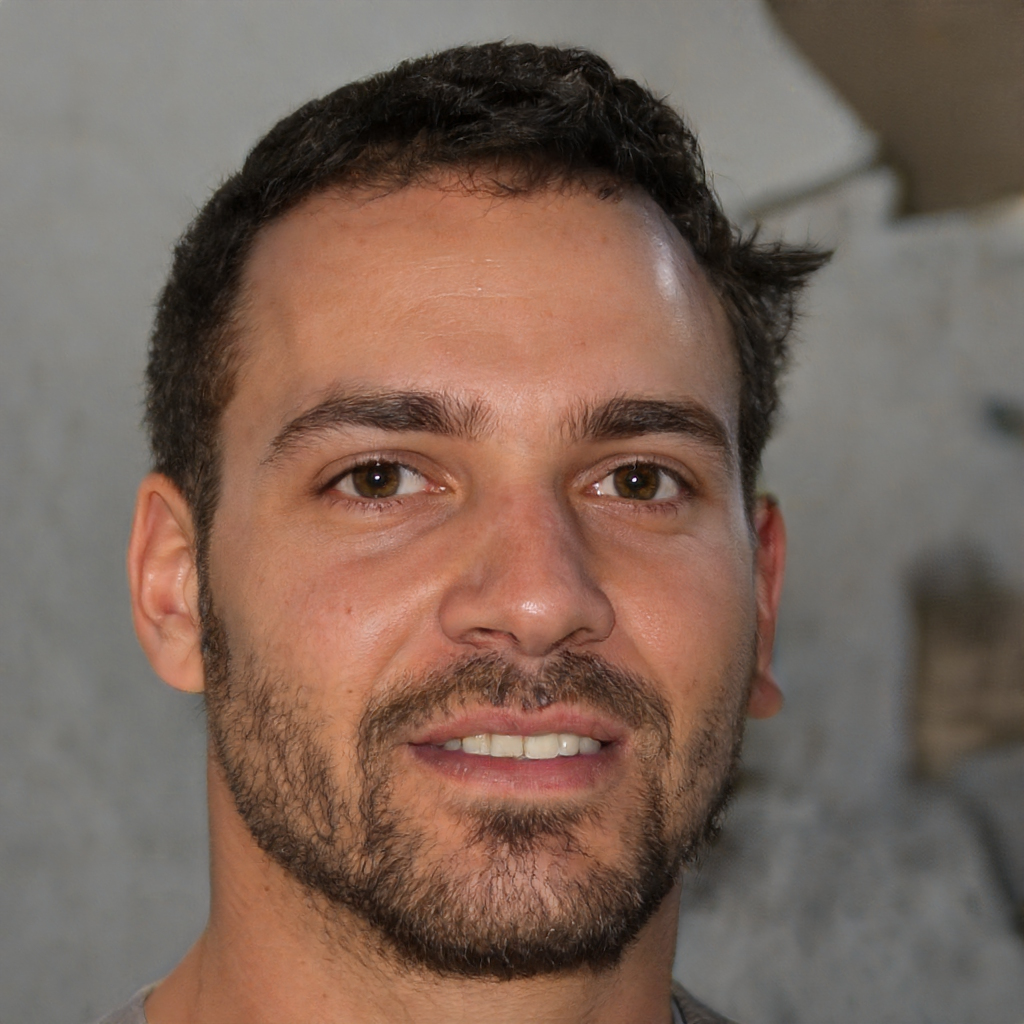
Gender: Male